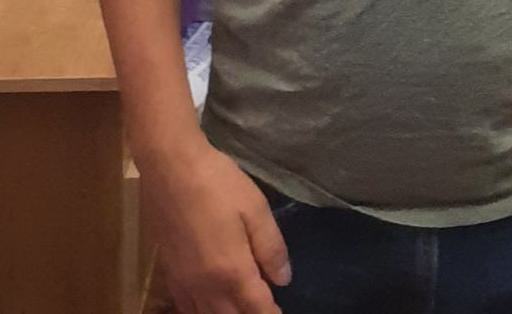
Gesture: no_gesture